Petar II Petrović-Njegoš

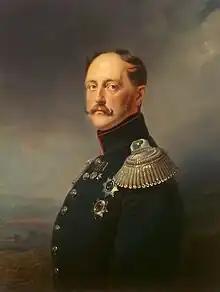
After Njegoš's consecration, Russian Emperor Nicholas I granted Montenegro considerable financial aid and promised that Russia would come to the country's defense if it was attacked.

Njegoš left Cetinje in early 1833 and set out on the long journey to Saint Petersburg. He hoped to be granted a meeting with Russian Emperor (czar) Nicholas I and consecrated as Metropolitan of Cetinje by the Holy Synod. Such a move was considered highly unusual at the time, as a "vladika" was traditionally consecrated by the Patriarch of Peć either in Patriarchal Monastery of Peć or in Sremski Karlovci, not Saint Petersburg. According to church canon, a "vladika" could not be any younger than thirty, a prerequisite that the twenty-year-old Njegoš clearly failed to meet. As such, he chose to have his consecration occur in Saint Petersburg out of political necessity, as he desperately needed the czar to bend church canons in his favour in order to acquire total legitimacy at home and brush aside any theological objections. On his way to Saint Petersburg, Njegoš made stops in several Austrian cities. In Vienna, he met famed Serbian language reformer Vuk Stefanović Karadžić. Karadžić was greatly impressed with Njegoš, and in a letter to poet Lukijan Mušicki, he wrote: "Petar Petrović is not yet twenty years old, but is taller and more handsome than any grenadier in Vienna. Not only does he know Serbian very well to read and write, but he also composes fine verse. He thinks that there is no finer language in the world than our popular tongue (and he's right to think so, even if it were not true)." Njegoš arrived in Saint Petersburg in March 1833 and was consecrated. After the ceremony, the czar granted Njegoš a total of 36,000 rubles, 15,000 of which were to make up for his travel expenses. Standing next to Njegoš as he gave his speech, the czar is said to have commented: "My word, you're bigger than I am." Grateful, the young "vladika" replied: "Only God is bigger than the Russian czar!" The czar promised Njegoš that Russia would intervene on Montenegro's behalf as if it were one of its own "gubernias", while the Holy Synod vowed to provide all the necessary equipment and funds needed to maintain regular religious services in the country.